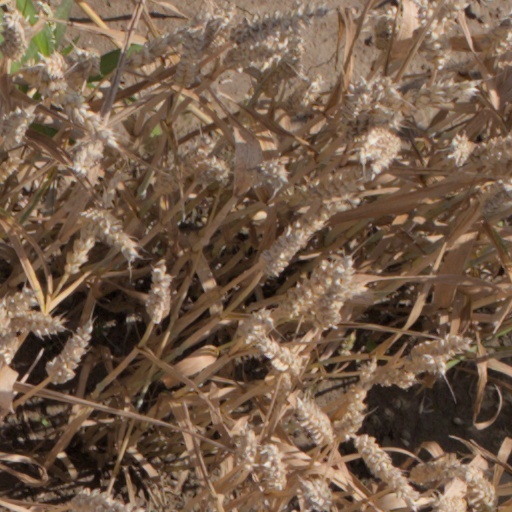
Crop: wheat